HMS Bellerophon (1786)

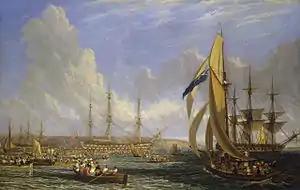
"Scene in Plymouth Sound in August 1815", an 1817 painting by John James Chalon. "Bellerophon" is at the centre of the picture, surrounded by crowds of people in small boats who have come to see Napoleon.

In May "Bellerophon" sailed to Plymouth, where she joined a squadron under Rear-Admiral Sir Henry Hotham with orders to blockade French Atlantic ports. Hotham, flying his flag in , sent Maitland in "Bellerophon" to watch Rochefort, where two French frigates, a brig and a corvette were lying in the harbour. "Bellerophon" spent over a month on this station, patrolling the approaches to the port and intercepting coastal vessels. Meanwhile, Napoleon had been defeated at the Battle of Waterloo on 18 June; on 2 July he arrived in Rochefort. Following the defeat of his armies, and expecting the imminent restoration of the Bourbon monarchy, Napoleon hoped to sail to exile in the United States. The British had no intention of allowing this. News reached Maitland in early July that Napoleon was in Rochefort. Two 20-gun ships, and , were sent to reinforce "Bellerophon" and patrol the other entrances to the port.